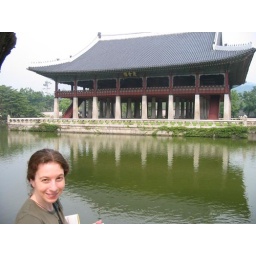
There was a large lake with this building upon it behind the palace.